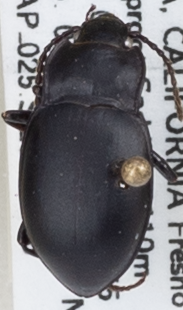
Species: Metrius contractus
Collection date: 2022-09-06
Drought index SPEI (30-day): -1.928
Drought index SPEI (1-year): -1.45
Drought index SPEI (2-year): -2.09